Iglesia de San Francisco, Antigua Guatemala

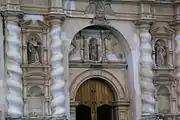
Salomonic columns at the entrance

Its facade, with twisted salomonic columns, is typical of the Spanish-American baroque and is similar to that of San José Cathedral. It has sixteen vaulted niches, each but the lowest two containing a saint or a friar. These include the Virgin Mary, San Diego de Alcalá, San Antonio de Padua, San Juan Capistrano, Santa Clara, Santiago, and Santa Isabel from Hungary. At the entrance of the monastery there are some murals, in which there can be seen the images of some Franciscans friars with a skeleton.